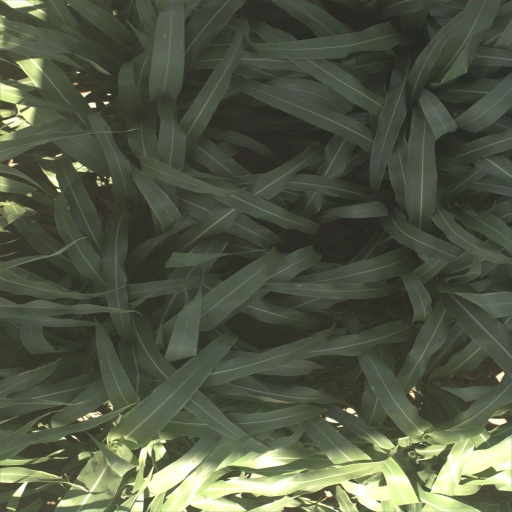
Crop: sorghum